Sky position (RA, Dec in degrees): 149.364, 25.421
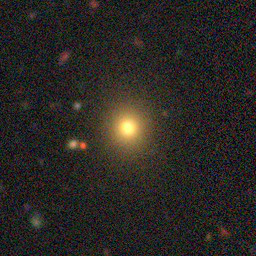
Galaxy morphology: Round Smooth Galaxies